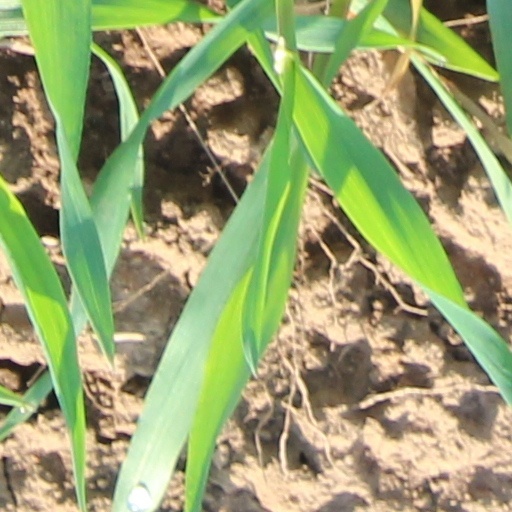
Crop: wheat